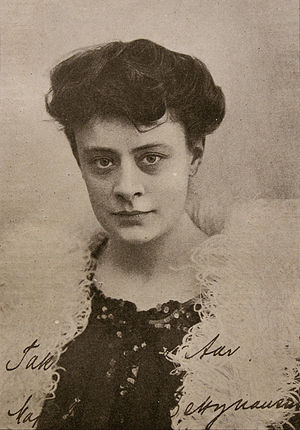
Betty Nansen
Skuespiller og teaterleder Betty Nansen (1873-1943), leder af Betty Nansen Teatret i København gennem 26 sæsoner
Betty Nansen var en dansk skuespillerinde, men blev mest kendt som teaterchef på det teater, der bærer hendes navn – Betty Nansen Teatret.